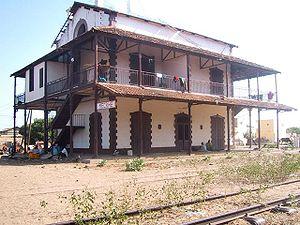
Meckhe, dite Ngaaÿ, est une ville du nord-ouest du Sénégal, située entre Thiès et Saint-Louis.